Mary Jane Kelly

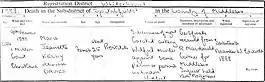
Death certificate of Mary Jane Kelly, issued 17 November 1888

The mutilation of Kelly's corpse was by far the most extensive of any of the Whitechapel murders, likely because the murderer had more time to commit his atrocities in a private room, without fear of discovery over an extensive period of time, as opposed to in public areas. The autopsy of Kelly's body took two-and-a-half-hours to complete.